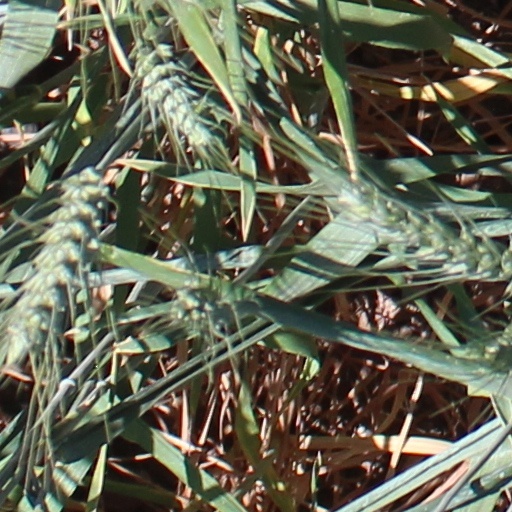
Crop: wheat